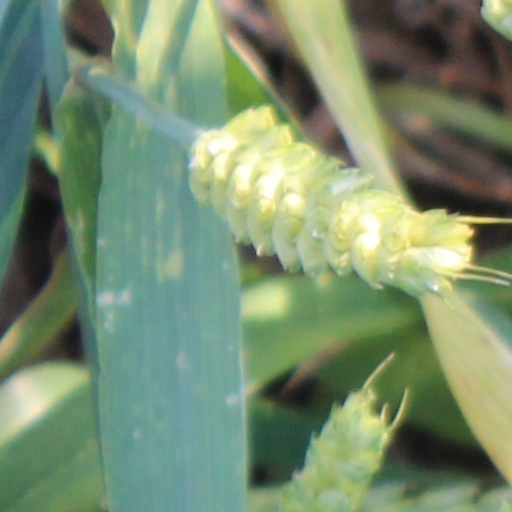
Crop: wheat